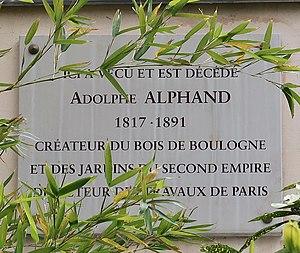
Plaque en hommage à Adolphe Alphand, villa de Beauséjour (Paris, 16e).
Jean-Charles Adolphe Alphand, né à Grenoble le 26 octobre 1817 et mort à Paris le 6 décembre 1891, est un ingénieur des ponts et chaussées français.
La villa de Beauséjour est une voie du 16ᵉ arrondissement de Paris, en France.